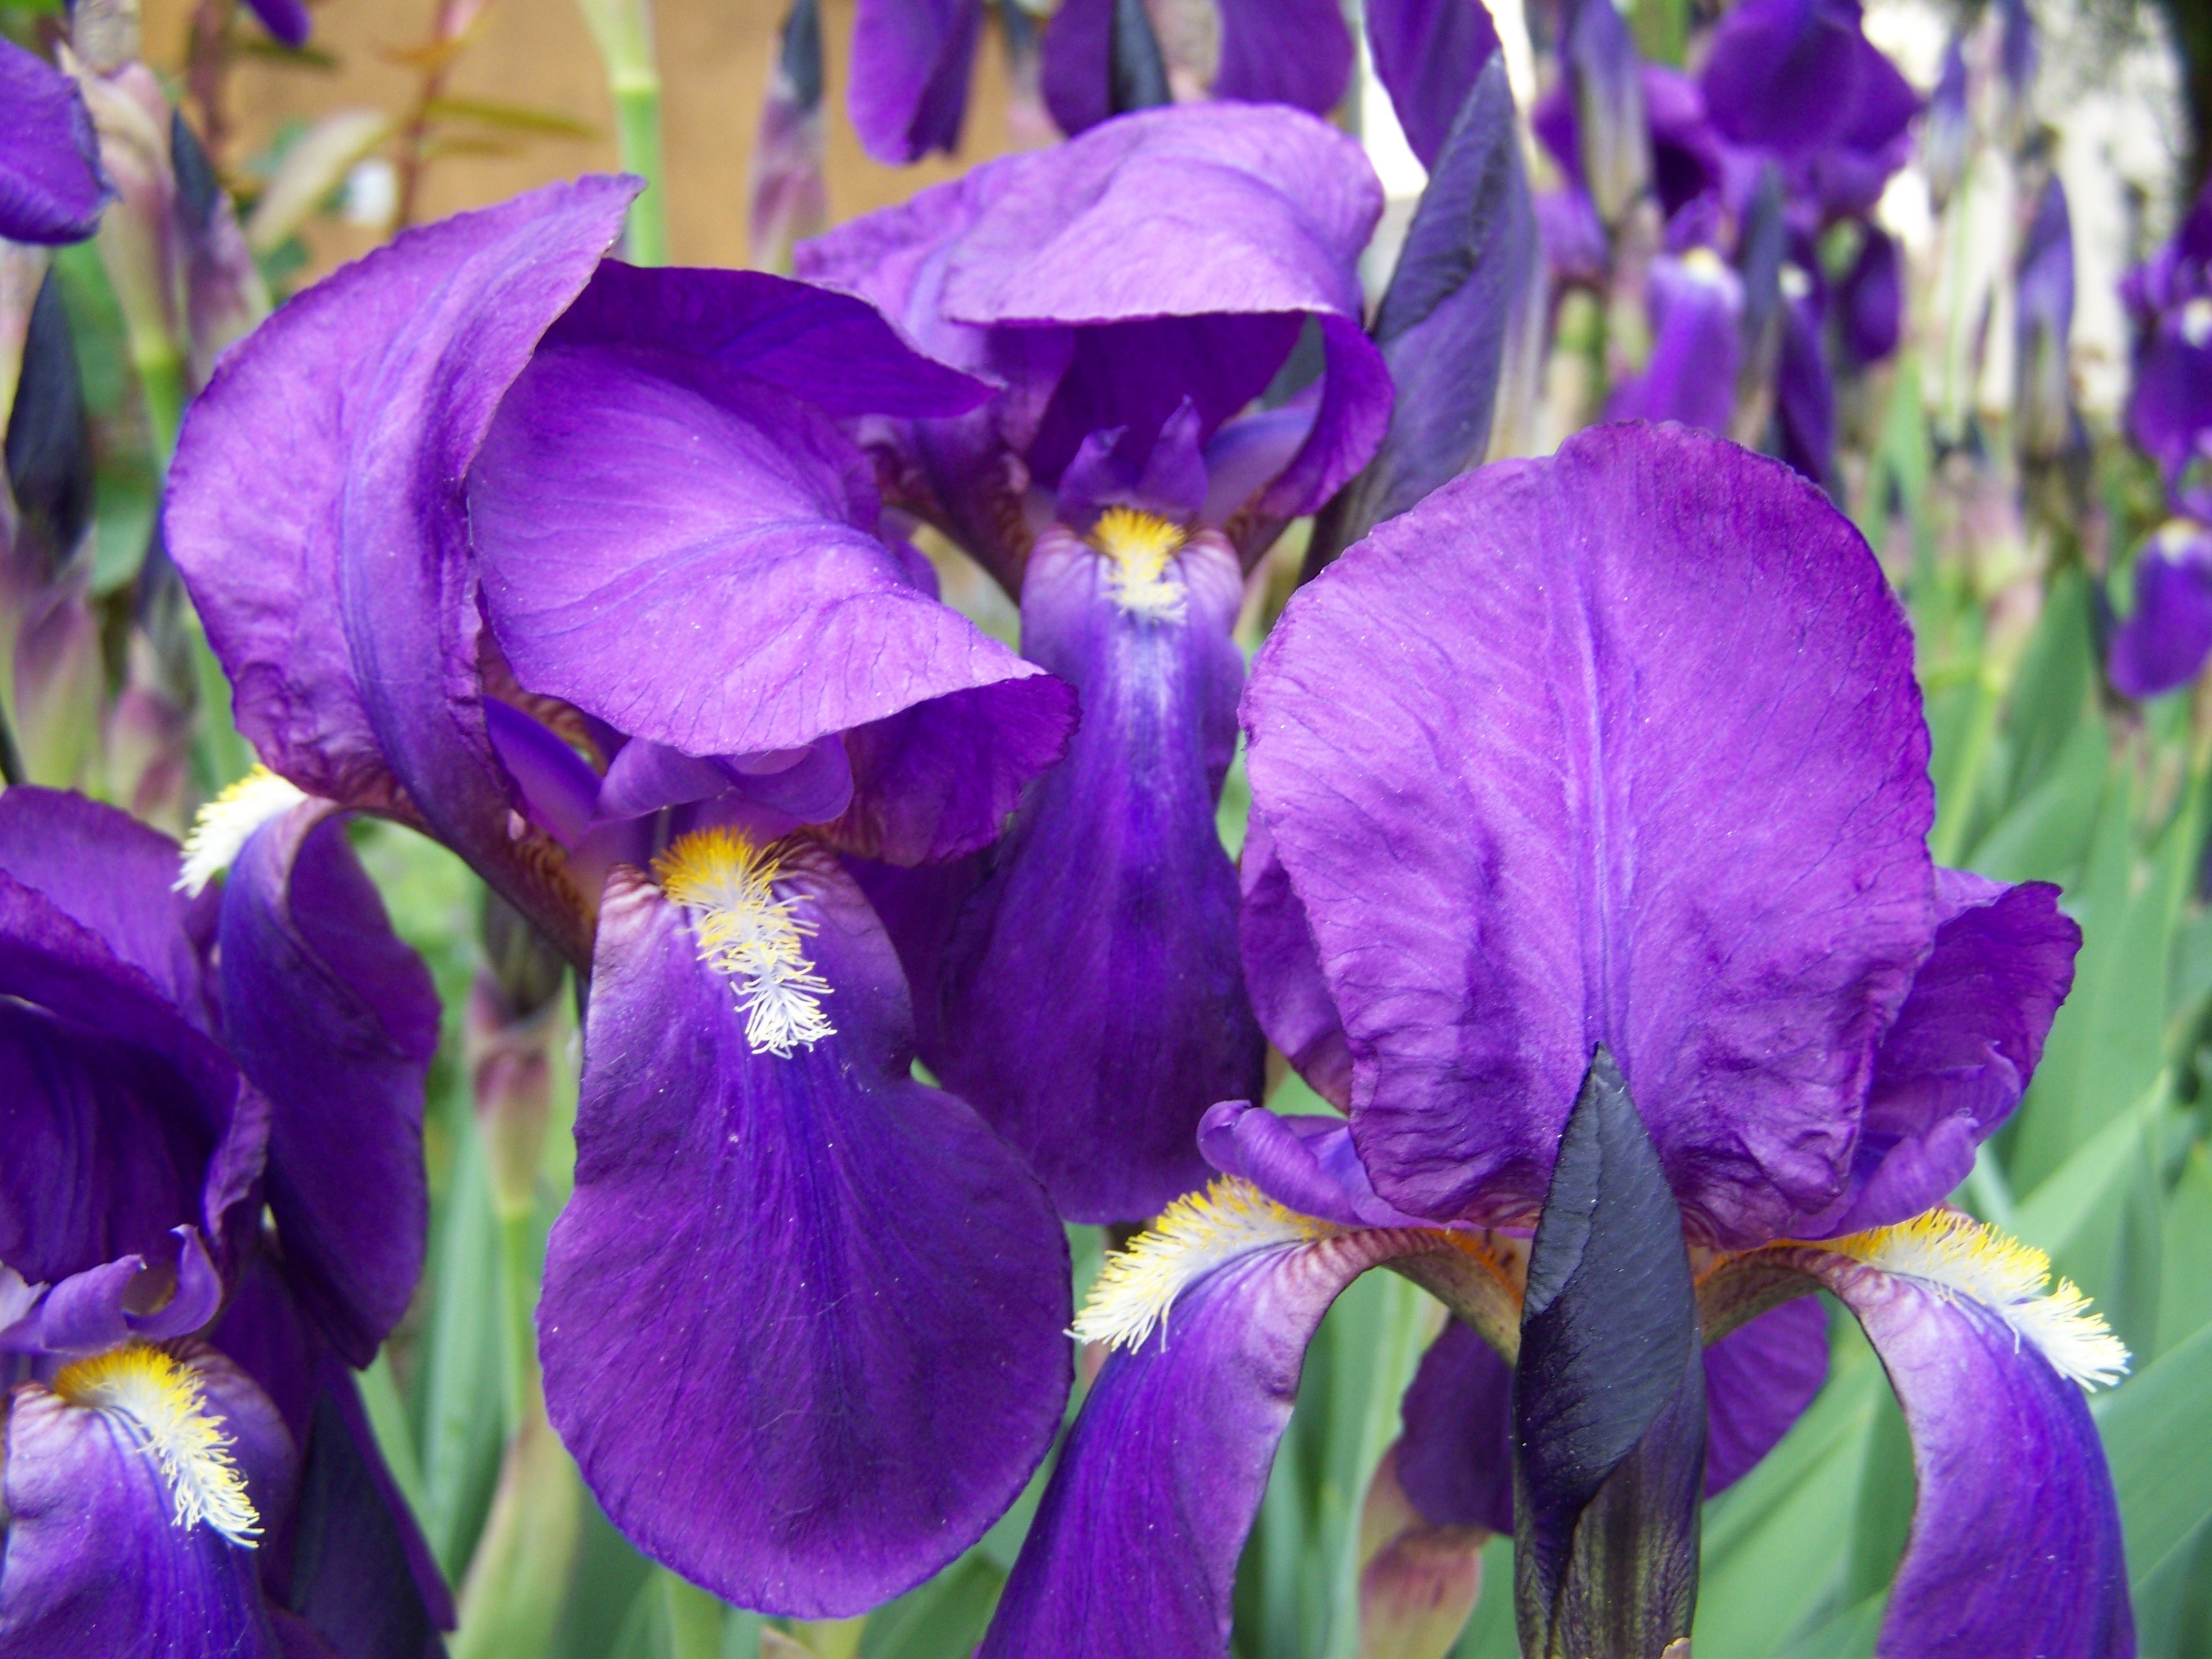
plant, flower, purple, petal, botany, flora, iris, eye, organ, spring flower, macro photography, flowering plant, iris versicolor, land plant, violet family, iris family, bluish purple iris